Colonial Park Cemetery

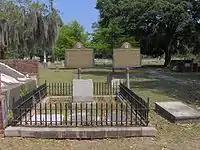
The grave of Lachlan McIntosh

More than 700 victims of Savannah's 1820 yellow fever epidemic are also buried here.